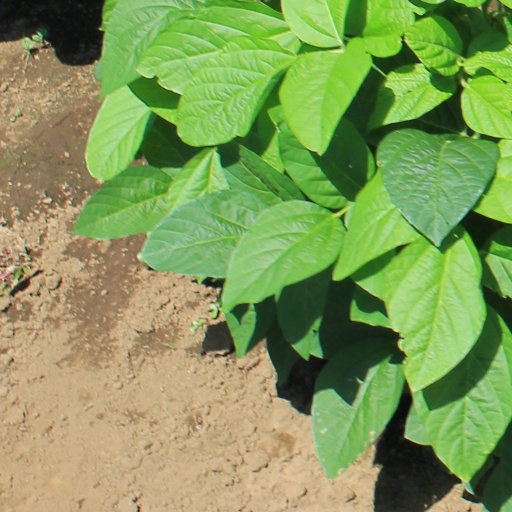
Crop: soybean